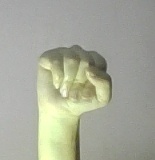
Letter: saad